Sylver

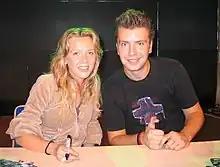
Silvy De Bie and Wout Van Dessel (2004)

The band was formed in 2000 as "Liquid feat. Silvy" and released the single "Turn the Tide" in France and Belgium. The single was released in the rest of Europe in 2001 under the band's new name, "Sylver." In Germany, the single quickly rose to number 8 in the charts, and within eight weeks reached number 2 (behind Atomic Kitten's "Whole Again"), staying in the top 10 for 12 weeks. The debut album "Chances" followed a month later, debuting at number 16 and spending 49 weeks in the top 100, making it Sylver's most successful studio album to date. Follow-up singles "Forever In Love", "In Your Eyes," and "Forgiven" also charted successfully. In 2001, "Skin" was released exclusively in Belgium, while in 2002, "The Smile Has Left Your Eyes" was released as the sixth and final single, only in Spain, where it peaked at number 5.